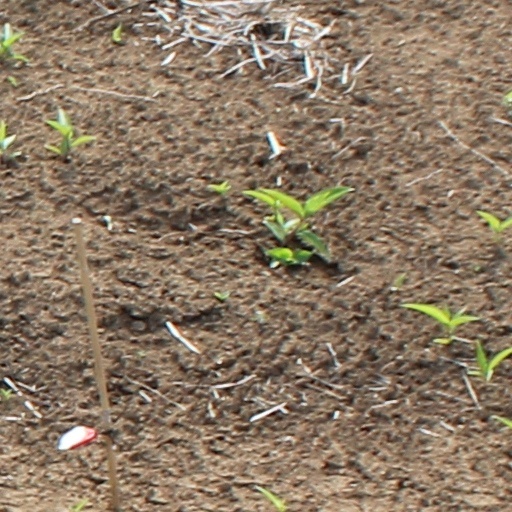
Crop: wheat